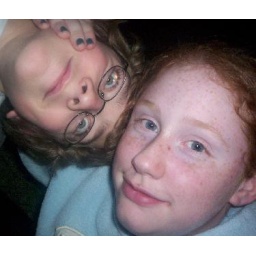
wearing the face that she keeps in a jar by the door